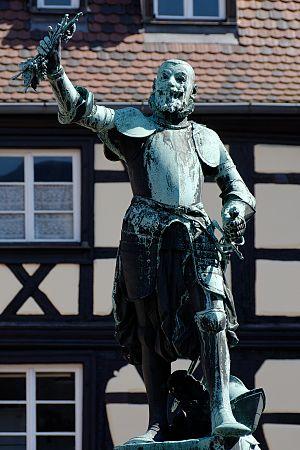
Statue de Lazare de Schwendi (1522-1583) par Frédéric Auguste Bartholdi (1834-1904), fontaine Schwendi à Colmar.